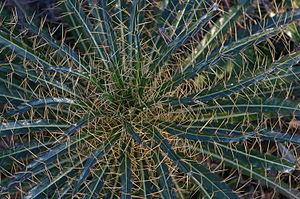
Chardon est un terme générique qui désigne de nombreuses espèces de plantes épineuses appartenant principalement à la famille des Asteraceae, notamment les genres Carduus, Cynara et Cirsium. Ce sont souvent des adventice. Ils ont en commun d'être, généralement, des plantes de terrains arides, de porter des feuilles piquantes ou des épines, et d'avoir des fleurs réunies en inflorescences formant des têtes denses et serrées, capitules ou ombelles. Certains espèces appartenant à la famille des Apiaceae comme le chardon-Roland, ou panicaut, et le chardon bleu des Alpes sont improprement considérés comme des chardons, sans qu'ils n’aient de lien avec cette famille. « Chardon » a la même origine étymologique que « cardon », variété d'artichaut dont on consomme les côtes.